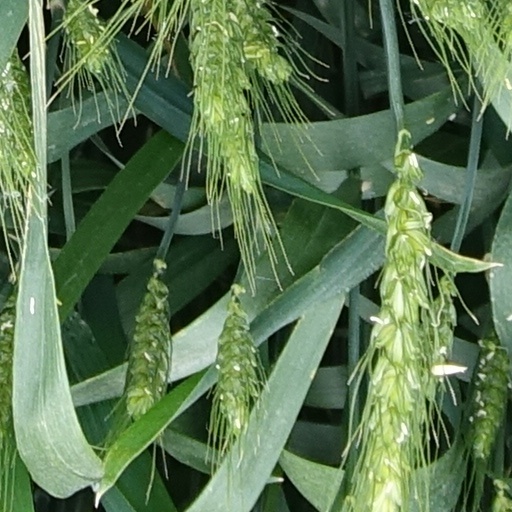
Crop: wheat